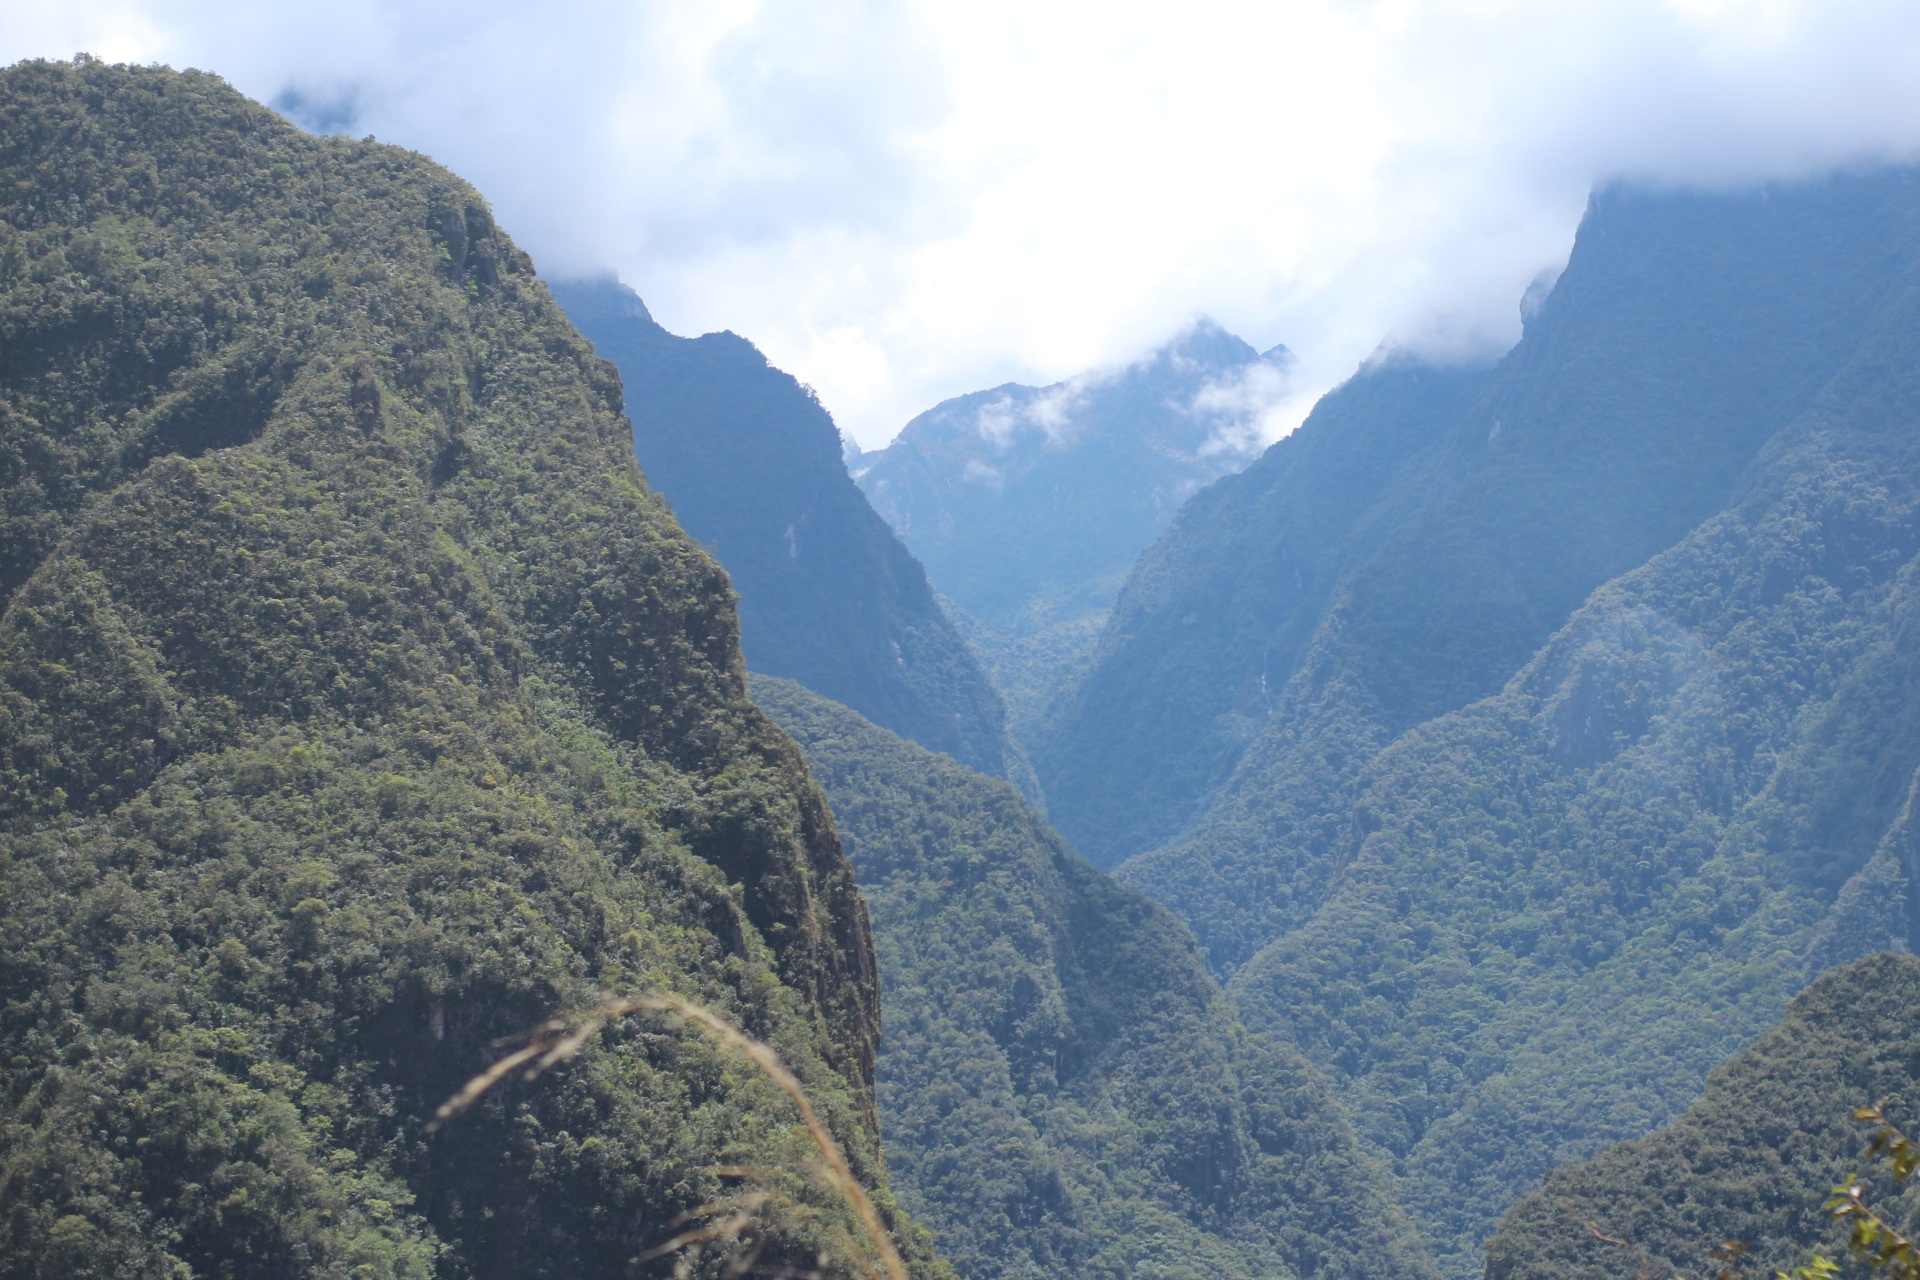
landscape, nature, mountain, hiking, adventure, valley, mountain range, natural, canyon, ridge, mountain landscape, mountaineering, alps, plateau, landform, mountain pass, greatness, geographical feature, mountainous landforms